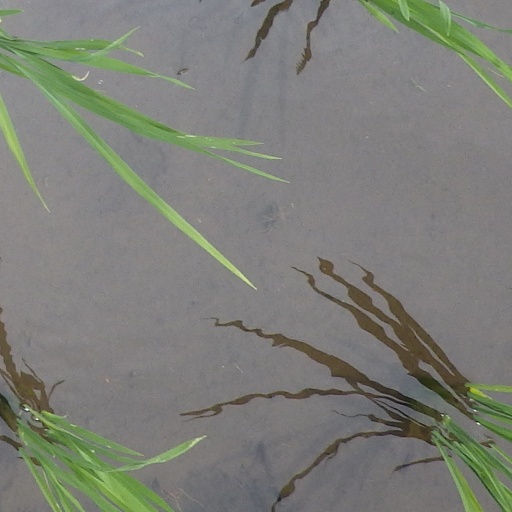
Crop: rice